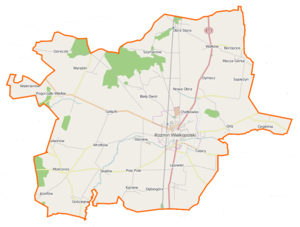
Koźmin Wielkopolski est une gmina mixte du powiat de Krotoszyn, Grande-Pologne, dans le centre-ouest de la Pologne. Son siège est la ville de Koźmin Wielkopolski, qui se situe environ 16 km au nord de Krotoszyn et 74 km au sud-est de la capitale régionale Poznań.